Bangladeshi fifty-poysha coin

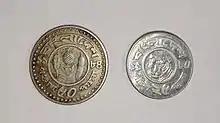
50 poysha coin reverse, 1984 (in left).

Until the Great Bangladesh Liberation War in 1971, the Pakistani Rupee was the currency of the country. Bangladeshi currency was first issued on March 4, 1972, after the independence of Bangladesh. The official currency was named Taka, later "৳" was designated as the symbol of Taka. The minimum unit of money fixed is one rupee. And a percentage of money is called Paisa. That is, ৳1 is equal to 100 paise. In 1973, 5 paisa, 10 paisa, 25 paisa and 50 paisa were introduced.